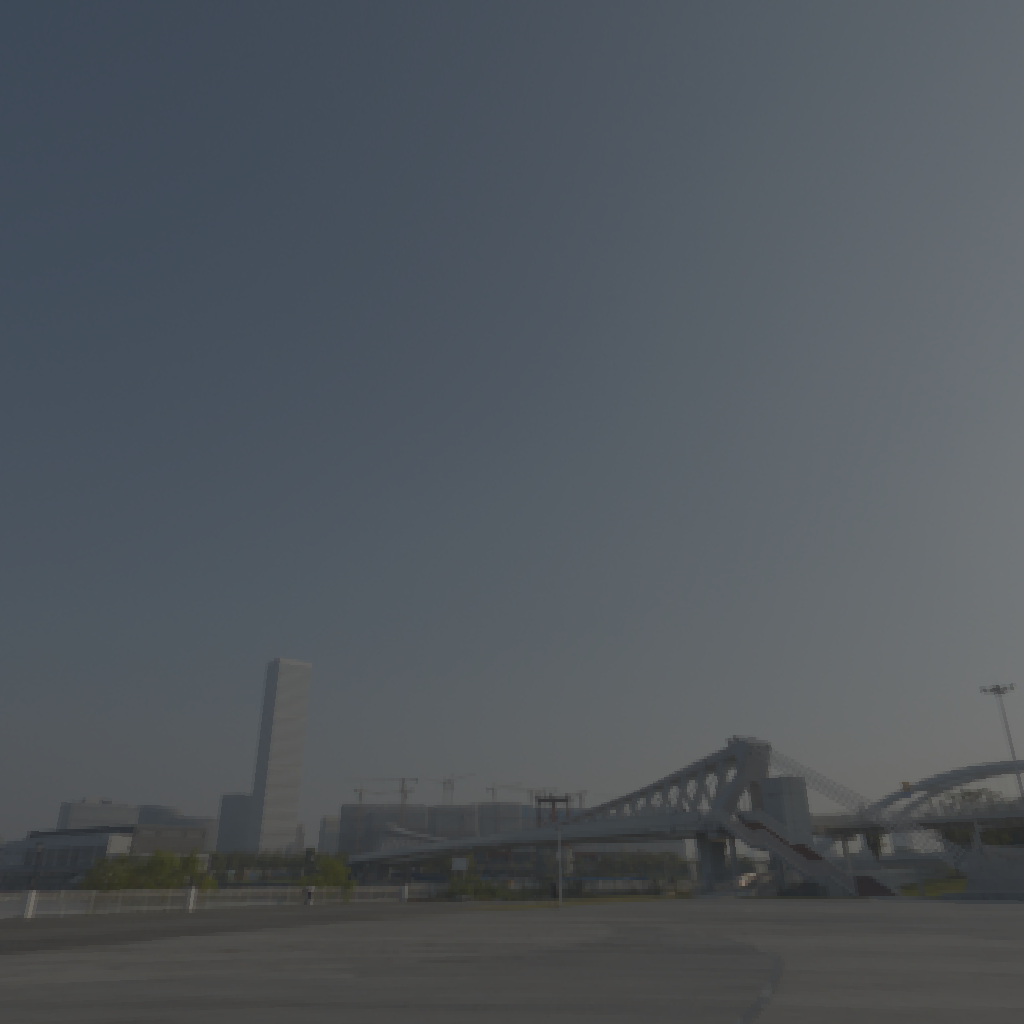
scene-linear HDR photo, Shanghai Riverside, outdoor, with visible sun, city, china, shanghai, concrete, promenade, urban, medium contrast, sunrise-sunset, clear, natural light, skies, high dynamic range, physically based lighting